History of Georgia (U.S. state)

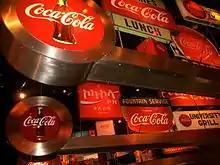
World of Coca-Cola museum in Atlanta, Georgia

In 1787, the Treaty of Beaufort had established the eastern boundary of Georgia, from the Atlantic seashore up the Savannah River, at South Carolina, to modern day Tugalo Lake (construction to the Tugalo dam was started in 1917 and completed in 1923). Twelve to fourteen miles of land (inhabited at the time by the Cherokee Nation) separate the lake from the southern boundary of North Carolina. South Carolina ceded its claim to this land (extending all the way to the Pacific Ocean) to the federal government.